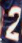
Number: 2